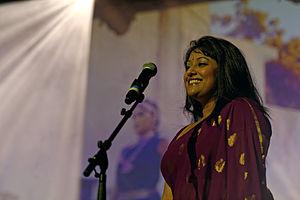
Kavita Baliga avec Olli and the Bollywood Orchestra en concert à l'espace Gradlon lors du festival de Cornouaille le 23 juillet 2014.
Olli and the Bollywood Orchestra est la formation musicale d'Ollivier Leroy, musicien, chanteur et compositeur breton, avec des instrumentistes indiens. Le métissage de la rythmique occidentale à l'acoustique indienne a donné naissance à plusieurs spectacles et albums.